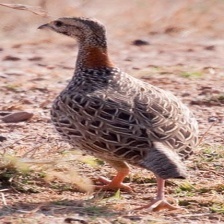
Species: BLACK FRANCOLIN
Scientific name: FRANCOLINUS FRANCOLINUS
ImageNet parent category: partridge